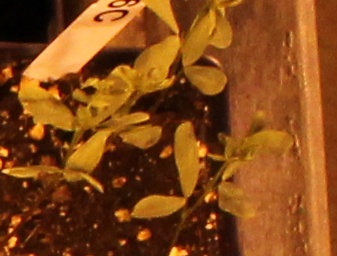
Label: Lentil